Buffalo Bill Dam

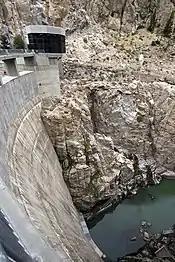
Downstream face of Buffalo Bill Dam looking north, with the old right abutment outlet works connected by a ladder below and to the right of the base of the dam

With the authorization of the Shoshone Project in 1904, Buffalo Bill Dam became one of the earliest projects of the new Bureau of Reclamation. The ambitious project involved the construction of one of the first high concrete dams in the United States. Work began immediately, with drilling for geologic investigation starting in July 1904 and continuing for ten months. Work proceeded concurrently on the construction of an access road up the narrow canyon from Cody. The chosen contractor, Prendergast & Clarkson of Chicago, started work in September 1905, building a camp for workers and starting on a diversion dam, which was to divert the river into a wooden flume, through a tunnel and out through another flume to rejoin the river bed. Two men were killed in the construction of the tunnel. A June 1906 flood destroyed the flume. The delay caused the Bureau of Reclamation to suspend the contractor's contract and to call upon the contractor's bonding company, the U.S. Fidelity and Guaranty Company, to ensure the completion of the work. Little work was done until March 1907. Another flood in July damaged the diversion dam again. Working conditions were harsh, leading to the first strike in Wyoming's history in November, in which workers demanded and received three dollars a day from USF&G.